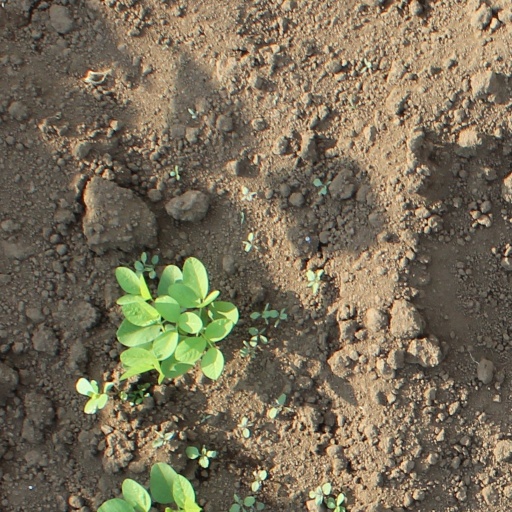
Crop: soybean